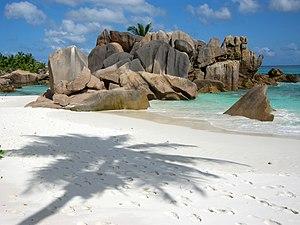
La jolie plage d'""Anse Cocos"", La Digue, Seychelles."
En géomorphologie, un chaos — de blocs ou de boules — désigne un modelé de déchaussement de blocs ou de rochers dégagés par l'érosion. Ces formes font partie des produits de la météorisation comme les tors, les arènes et à une échelle supérieure les inselbergs et sont associées à des formes mineures comme les taffoni, les vasques, les cannelures, etc.